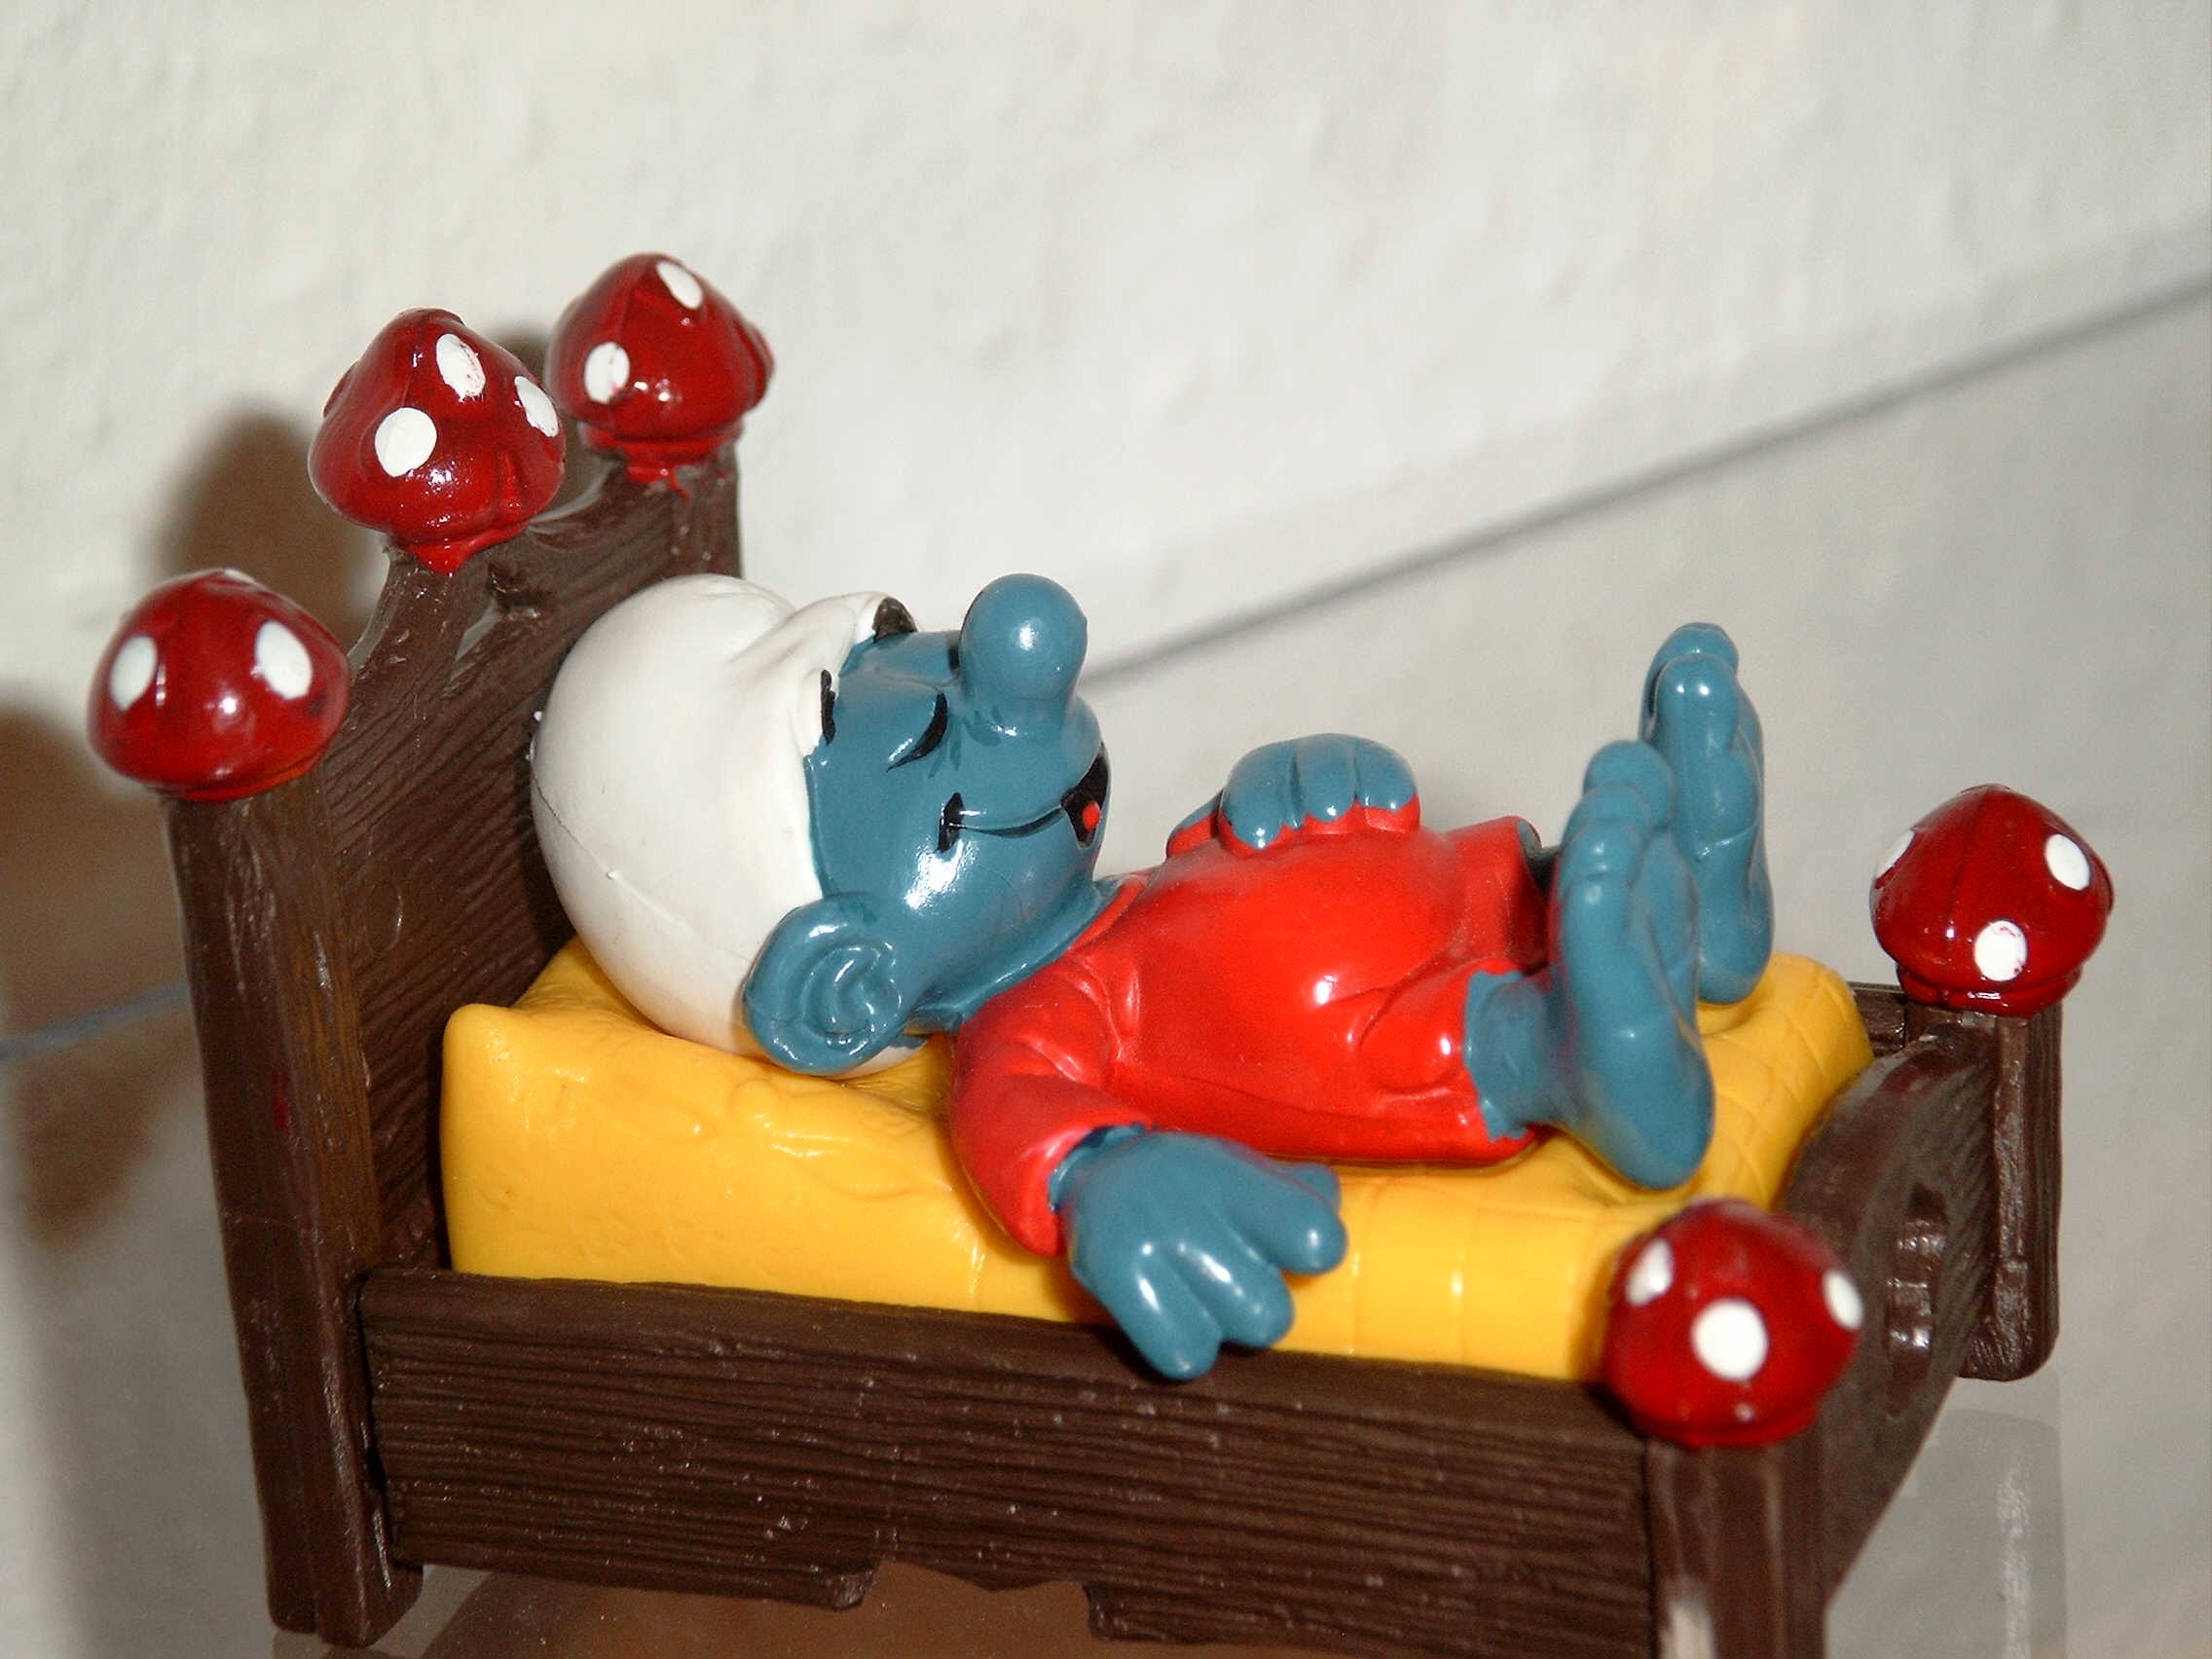
food, red, dessert, toy, sleep, bed, figurine, smurfs, smurf